Canton of Zug

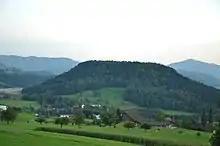
The Baarburg above the town of Baar

The first trace of a settlement in the canton dates from approximately 14,000 BC, with additional finds from the Paleolithic (12,400-9250 BC) and the Mesolithic (9250-5500 BC). During the Neolithic (5500-2200 BC) and the Bronze Age (2200-850 BC) about 50 different stilt house villages were built in 33 locations around Lake Zug. Some of these sites are part of the UNESCO World Heritage Site Prehistoric pile dwellings around the Alps. Prehistoric sites around the lake and throughout the canton include examples from the Neolithic Egolzwiler, Cortaillod, Pfyn and Horgen cultures. Traces of the later Neolithic Bell Beaker and Corded Ware cultures as well as the early Bronze Age are less common. There were several large later Bronze Age and Iron Age settlements. On the Baarburg the ruins of an Iron Age celtic prince's castle from about 500 BC contained Greek ceramics and Etruscan metal vessels. Some of the names around the canton are possibly celtic in origin including Baar, Cham, Lorze, Sihl and possibly Reuss.